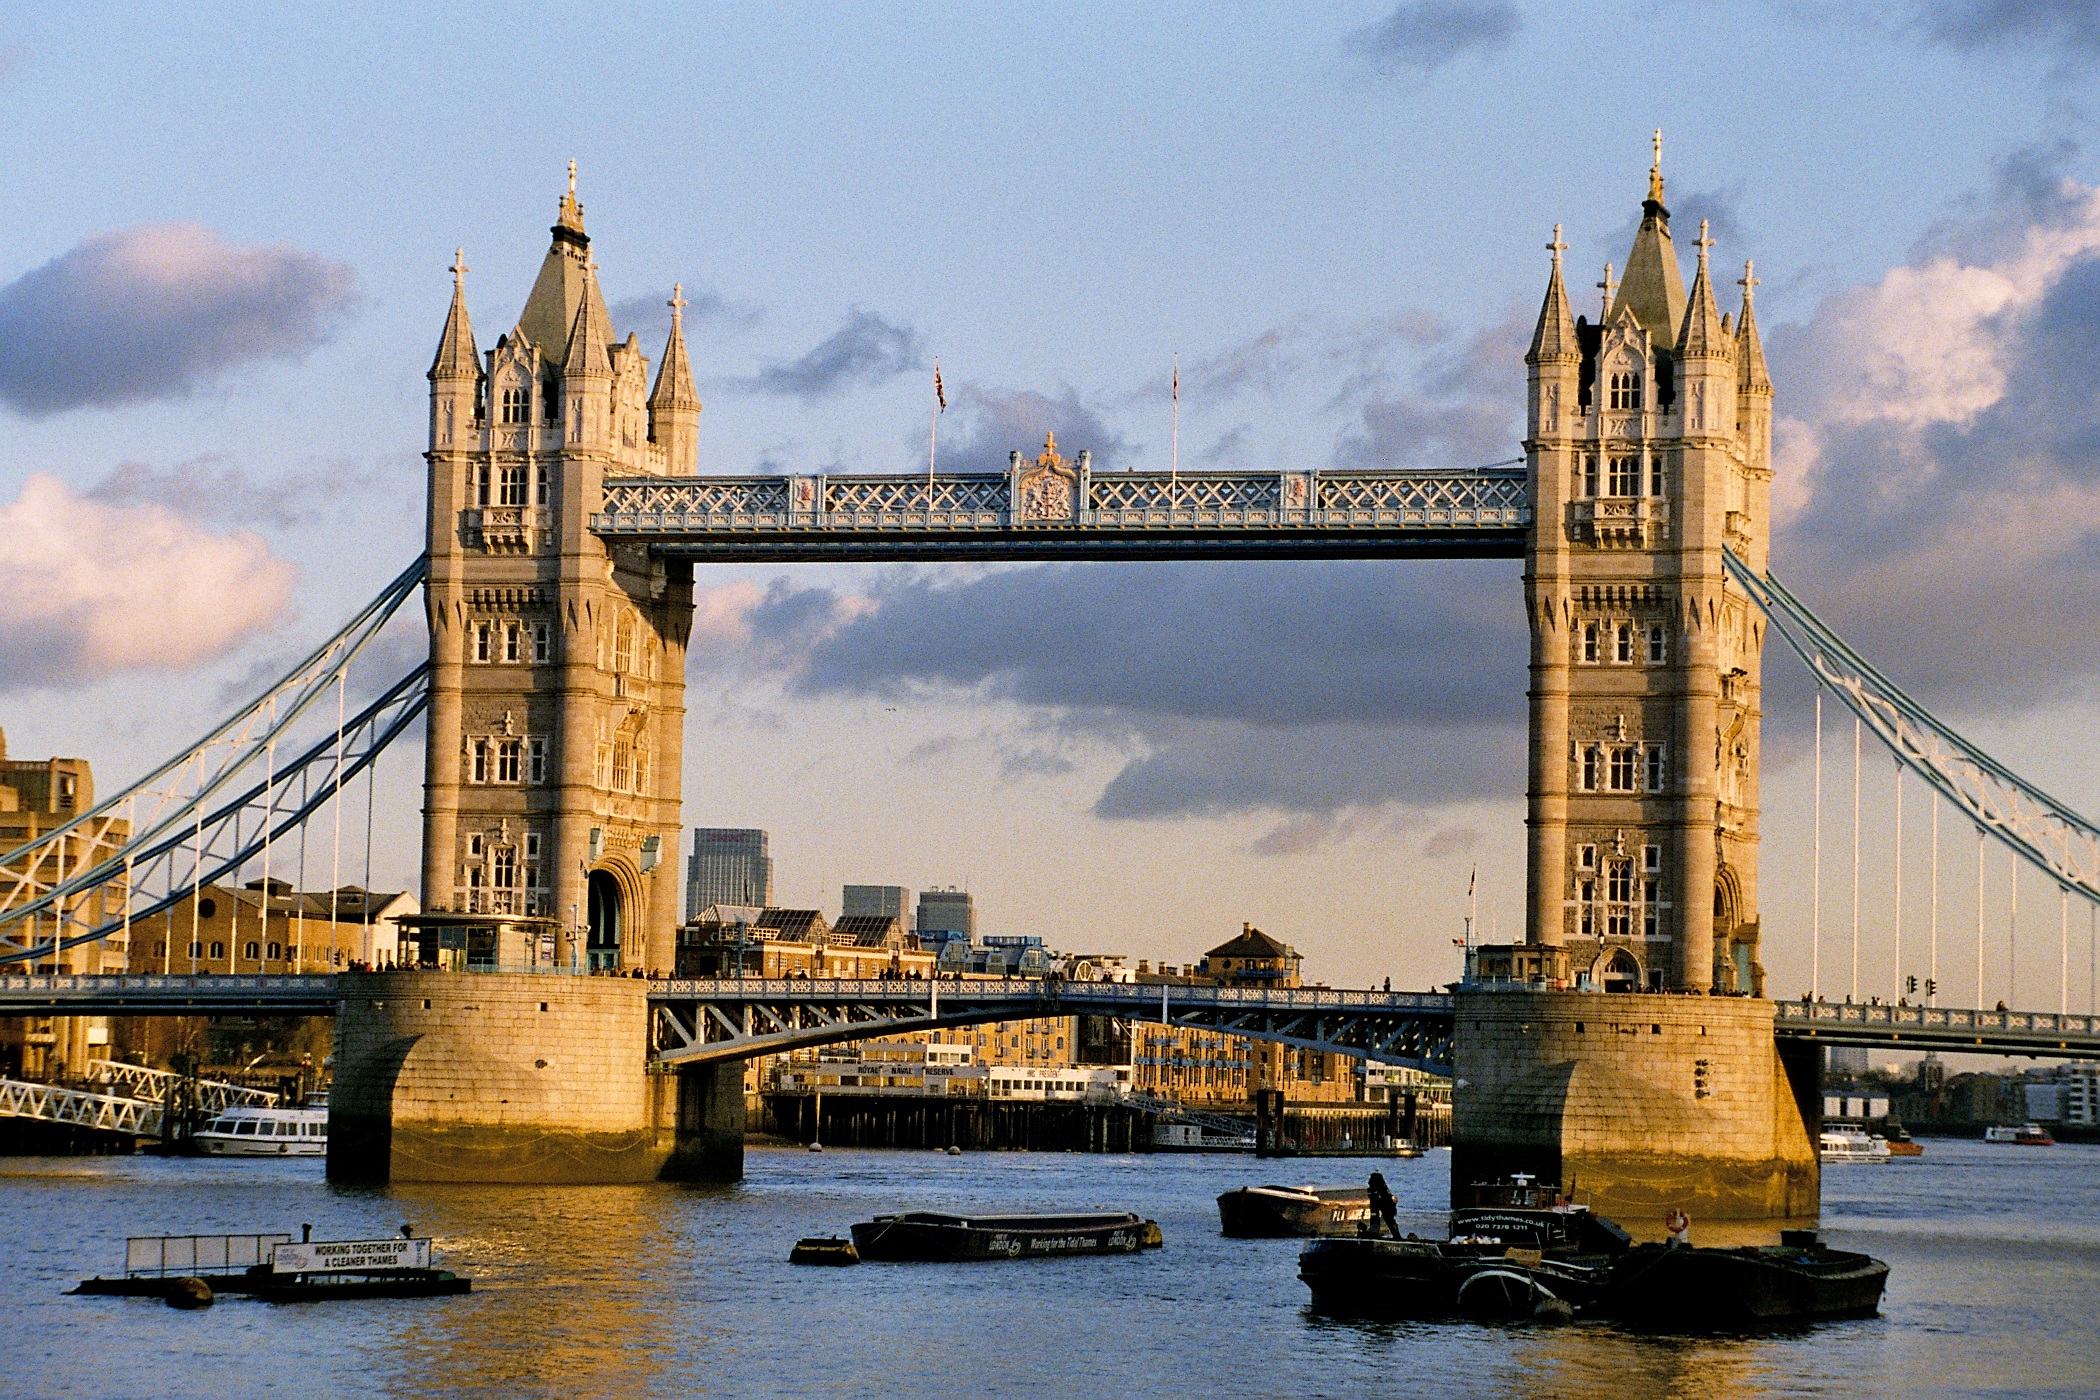
architecture, sunset, bridge, river, monument, cityscape, dusk, transport, evening, landmark, attraction, historic, tower bridge, waterway, uk, england, london, famous, britain, sundown, icon, thames, nonbuilding structure